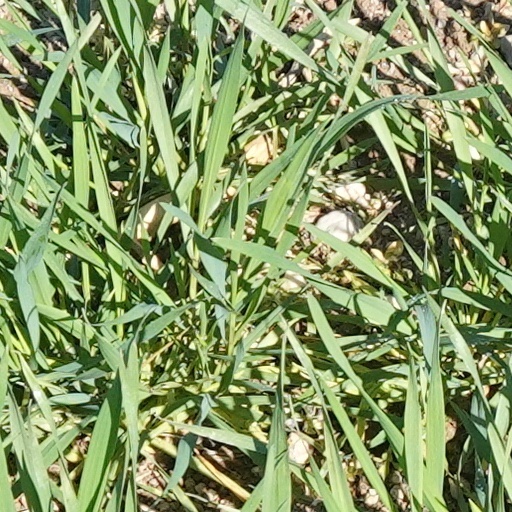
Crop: wheat